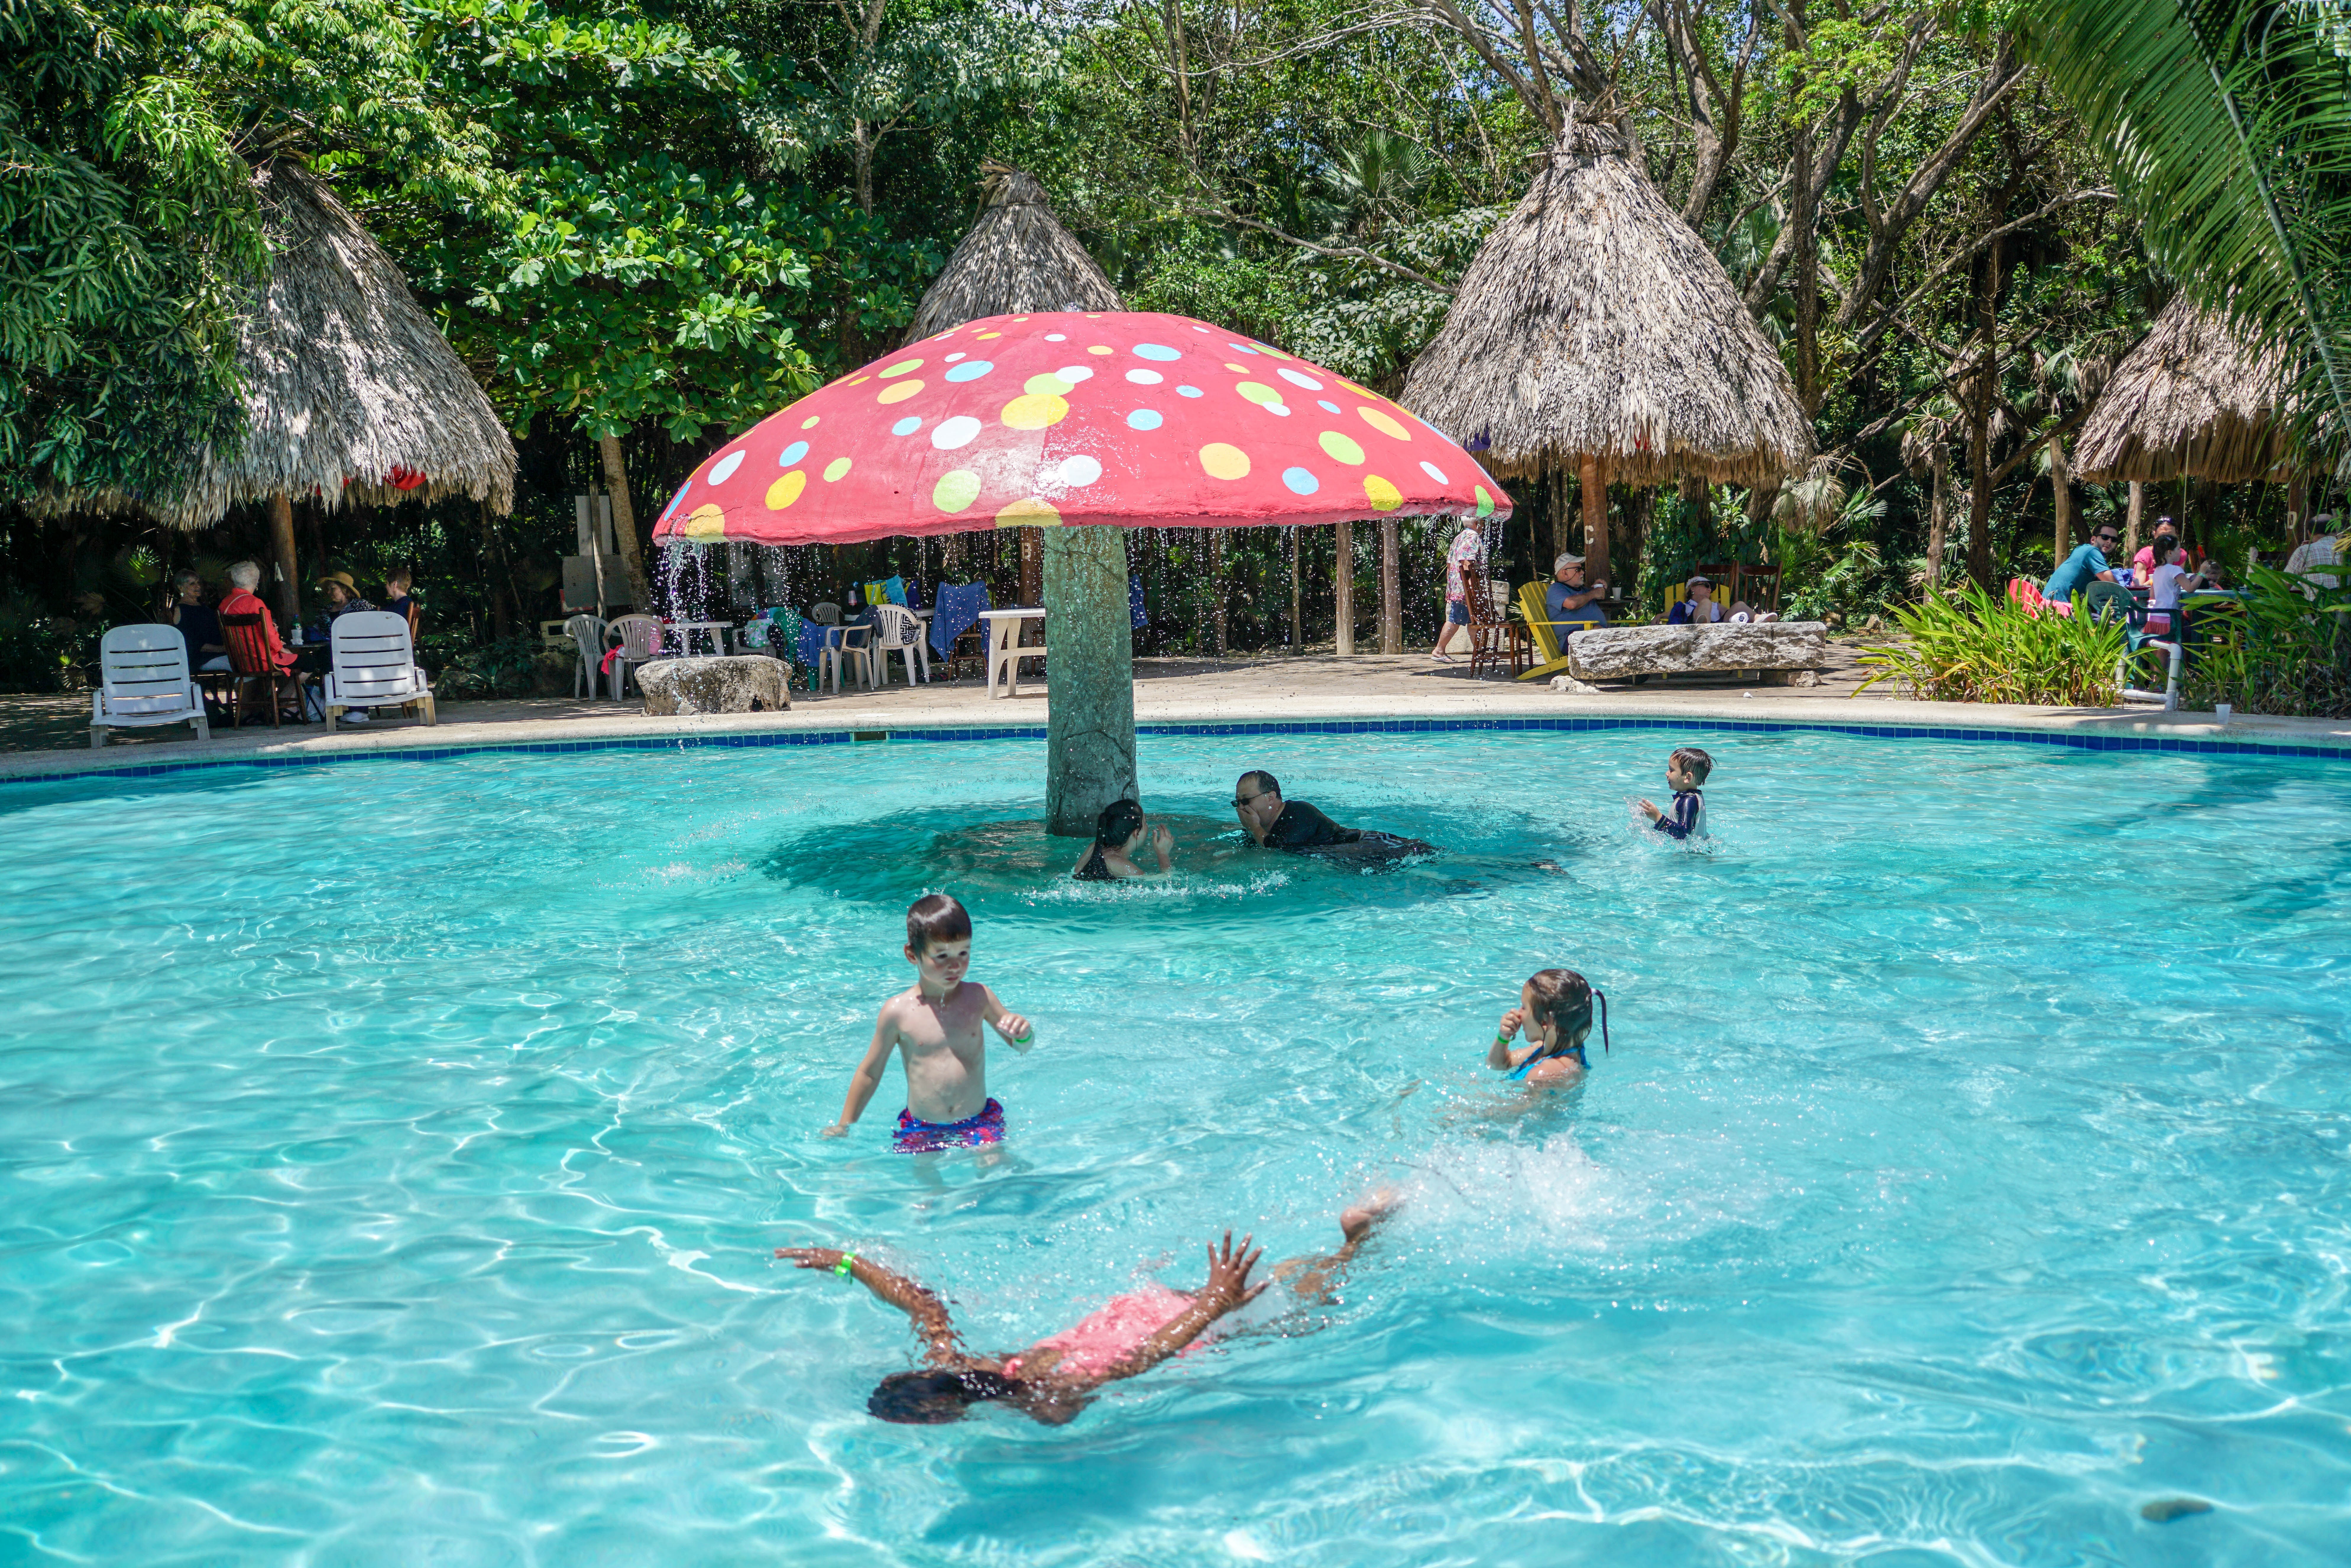
water, nature, outdoor, person, people, summer, vacation, travel, young, amusement park, swimming pool, park, holiday, blue, lifestyle, leisure, pool water, swimming, activity, children, happy, resort, water park, happy people, summer fun, belize, resort town, bacab jungle park